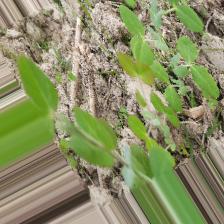
Label: Lentil Rust